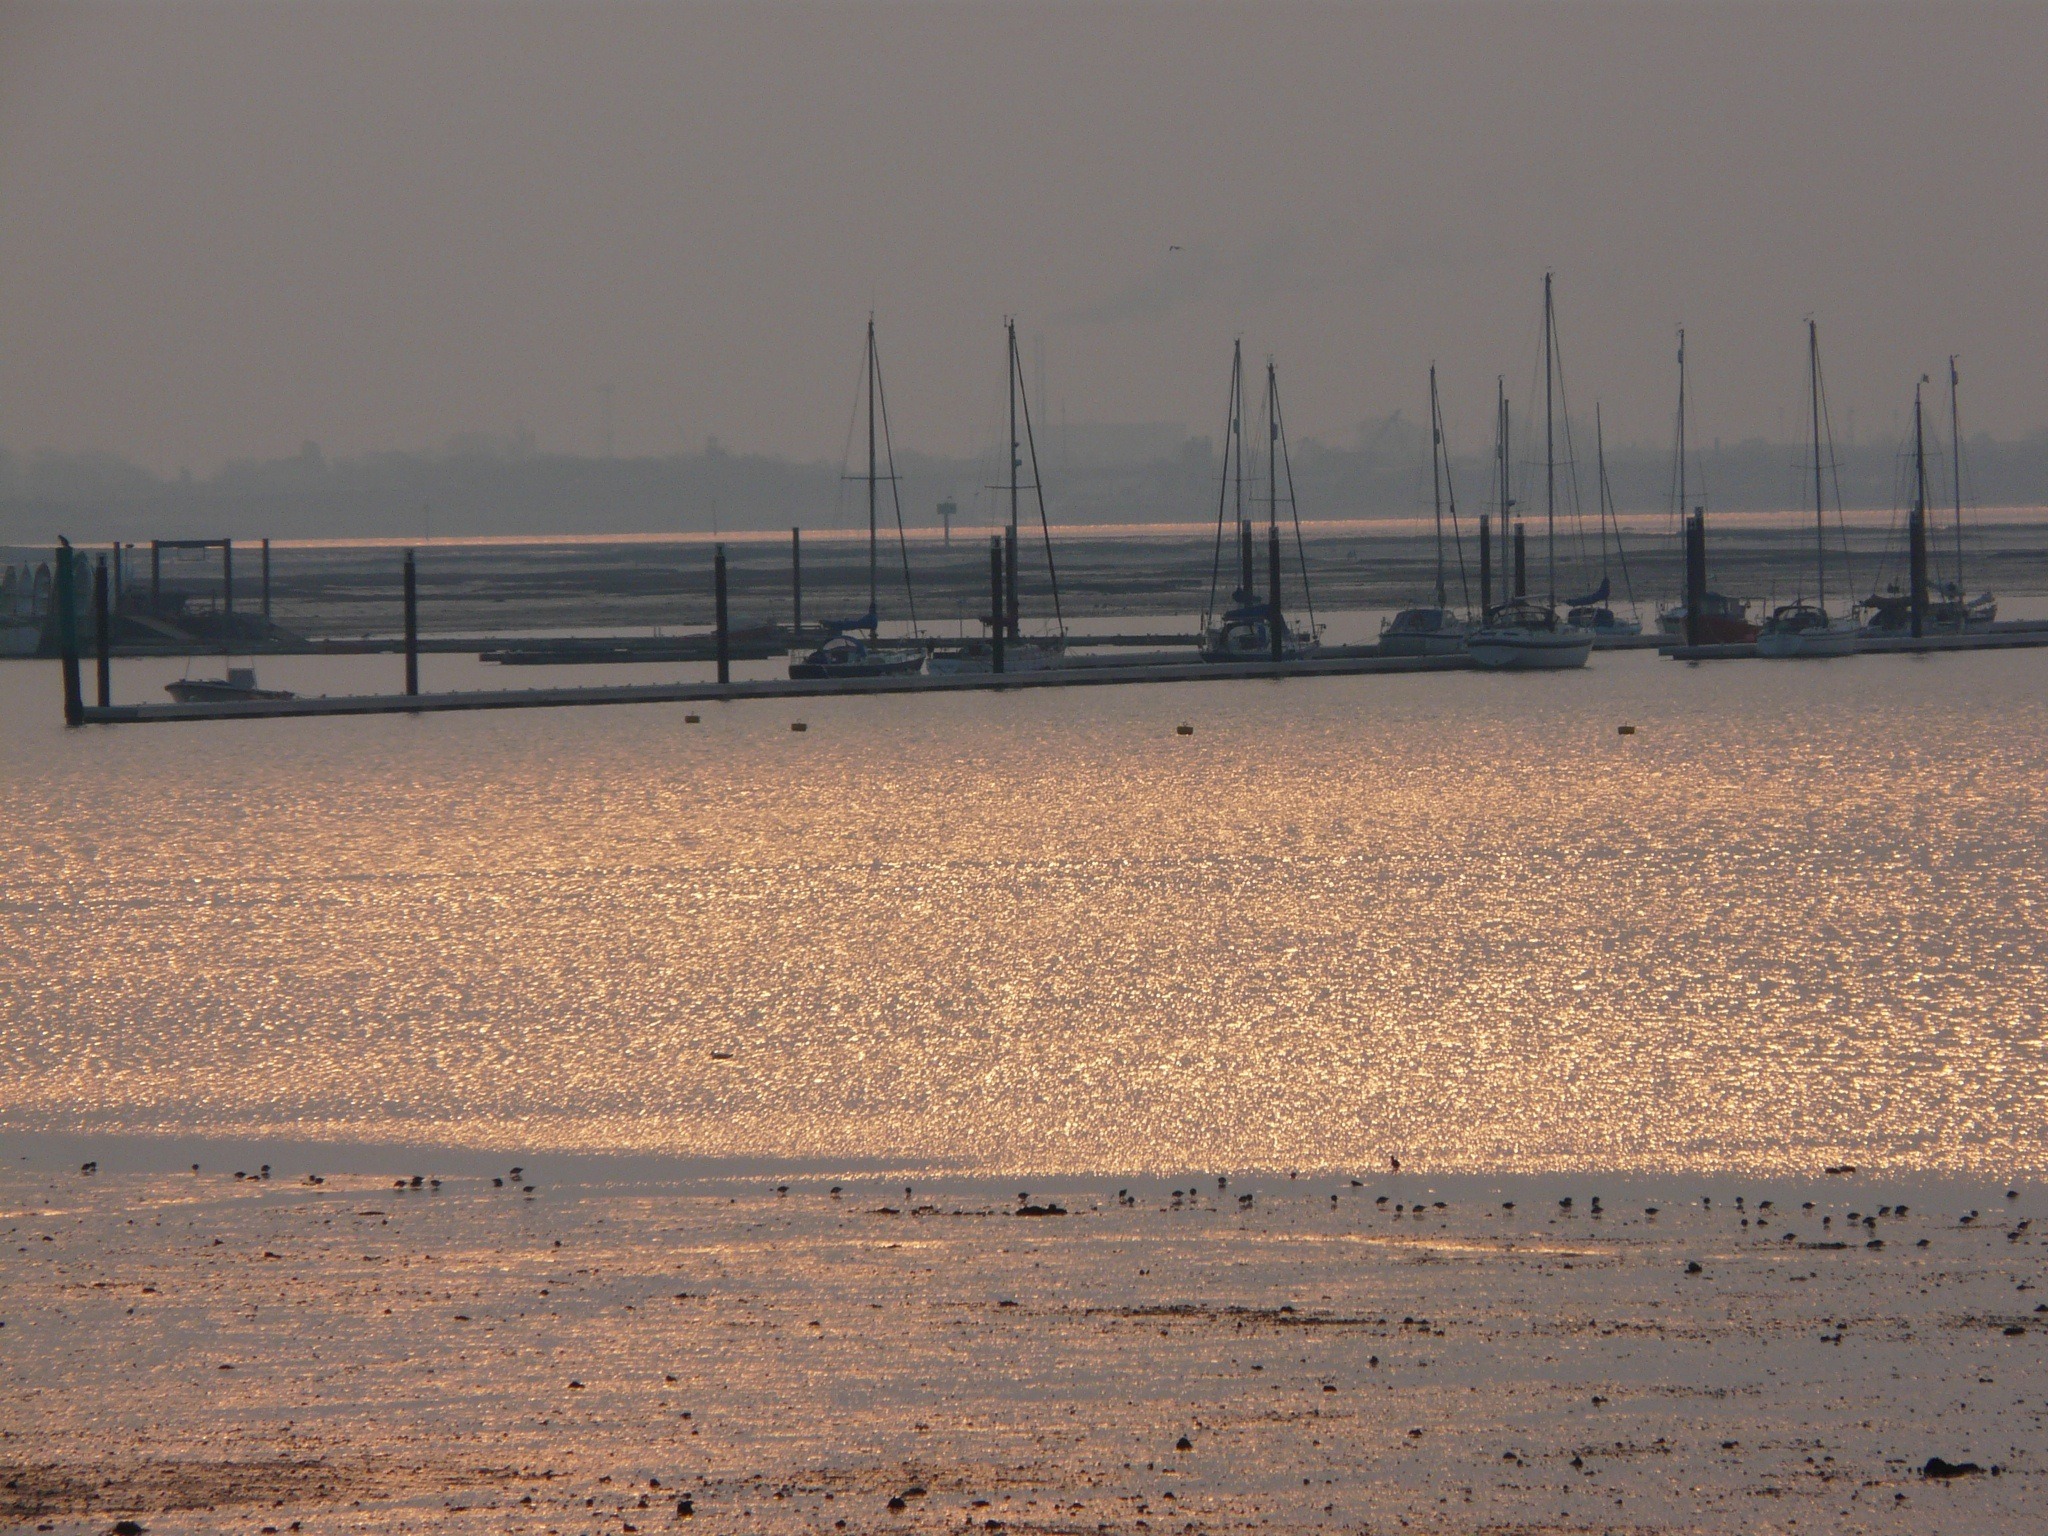
beach, sea, coast, water, sand, ocean, horizon, creek, dock, boardwalk, sun, sunrise, sunset, morning, shore, wave, dawn, pier, walkway, dusk, evening, reflection, mast, scenery, body of water, boats, daybreak, scene, shape, early, mudflat, atmospheric phenomenon, portchester